One Direction: This Is Us

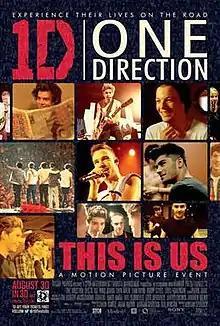
Theatrical release poster

One Direction: This Is Us is a 2013 documentary concert film about four parts English and one part-Irish boy band One Direction. It opened in the United Kingdom on 29 August 2013. It also opened a day later in the United States. The film follows the group on their Take Me Home Tour. It was a commercial success and grossed $68 million worldwide.